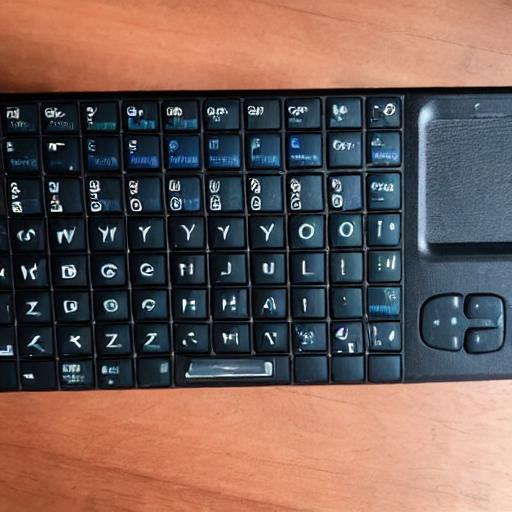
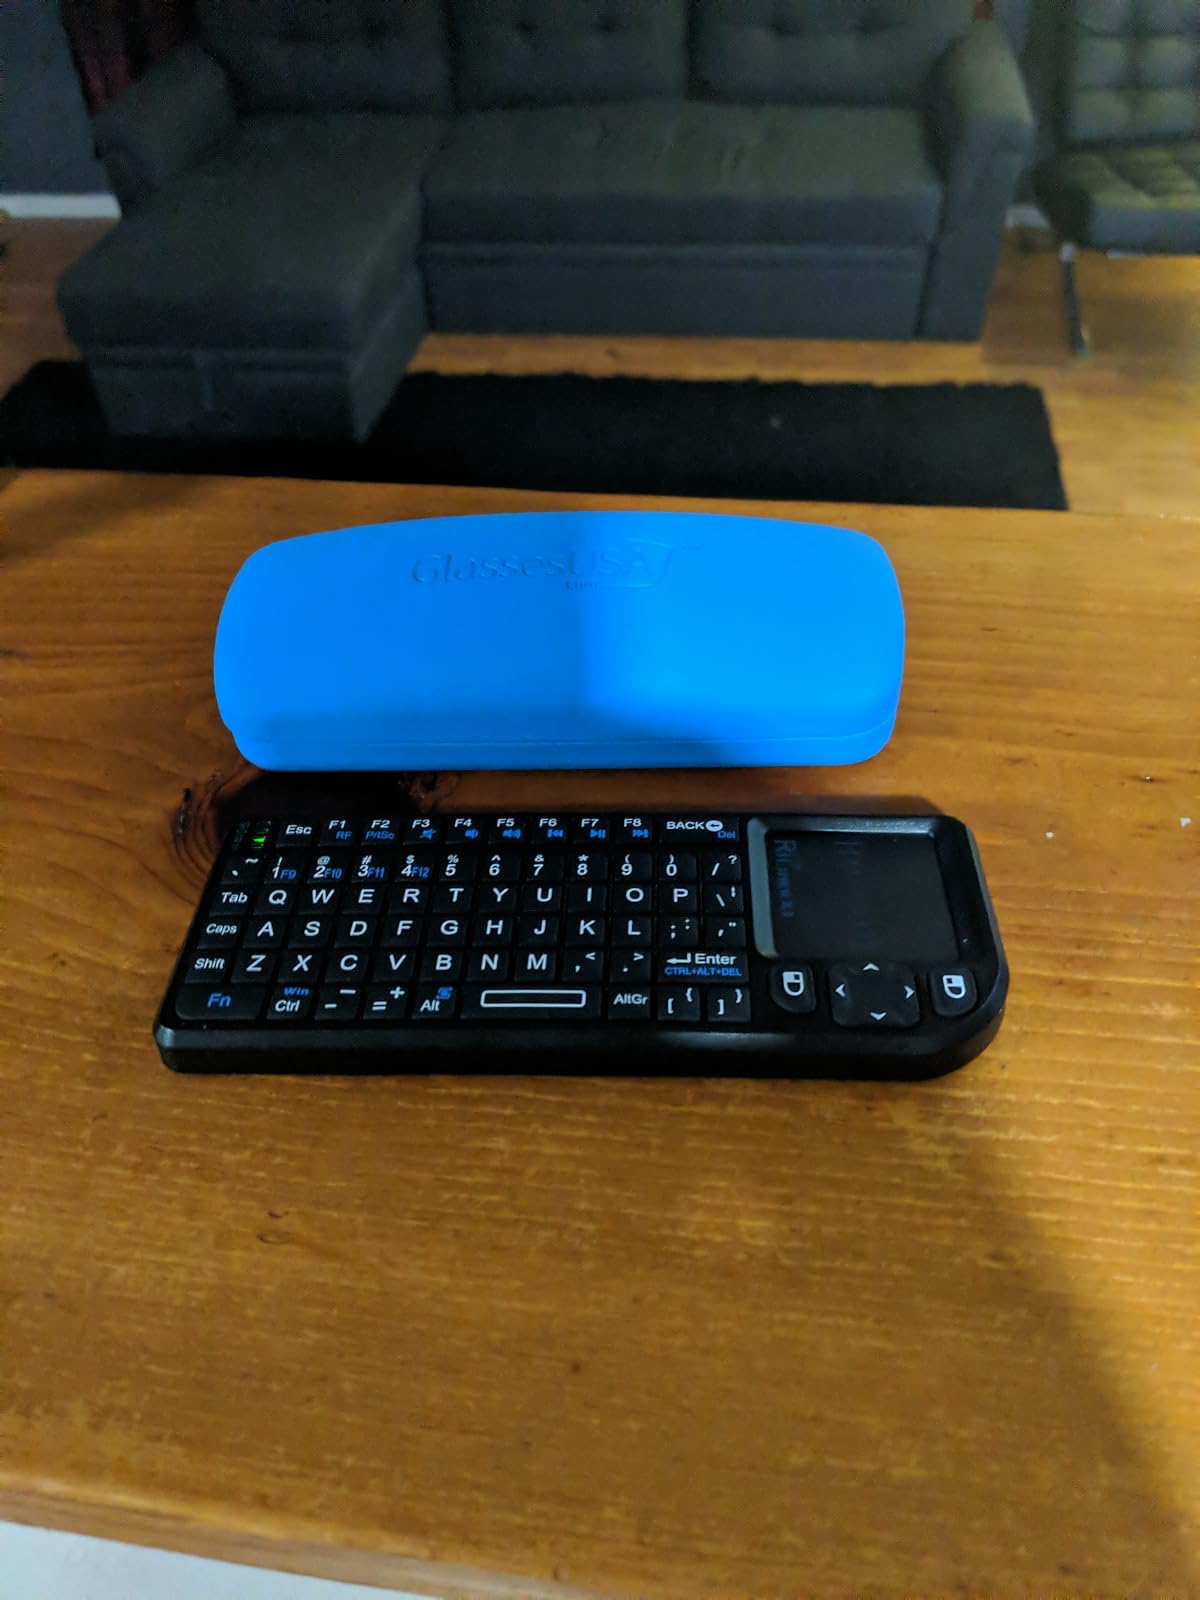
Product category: keyboard
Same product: no